List of mantis genera and species

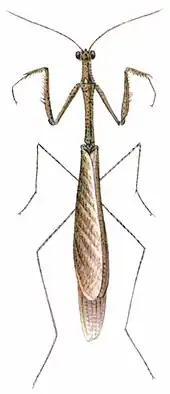
"Thesprotiella peruana"

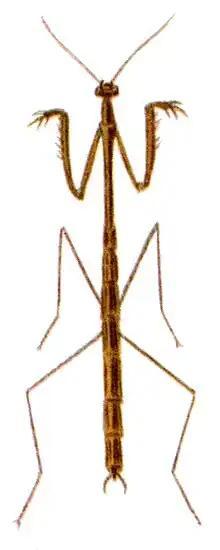
"Thesprotiella graminis"

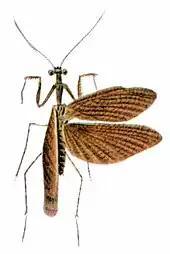
"Thrinaconyx fumosus"

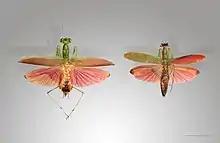
"Tithrone roseipennis"

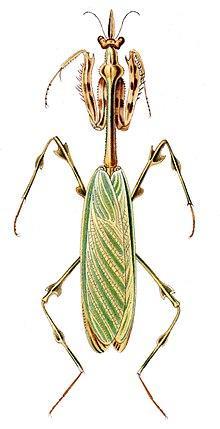
"Zoolea lobipes"

Members of this genus are commonly called ground mantises. Genus "Pseudoyersinia" is similar.